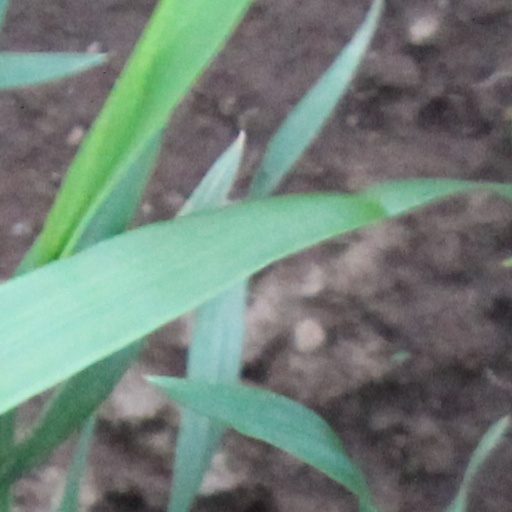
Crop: wheat